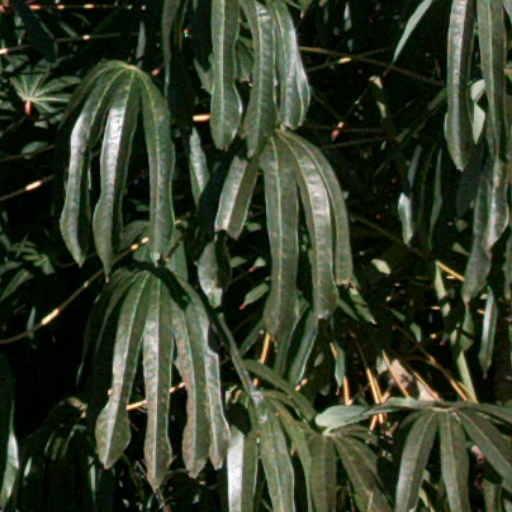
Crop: cassava